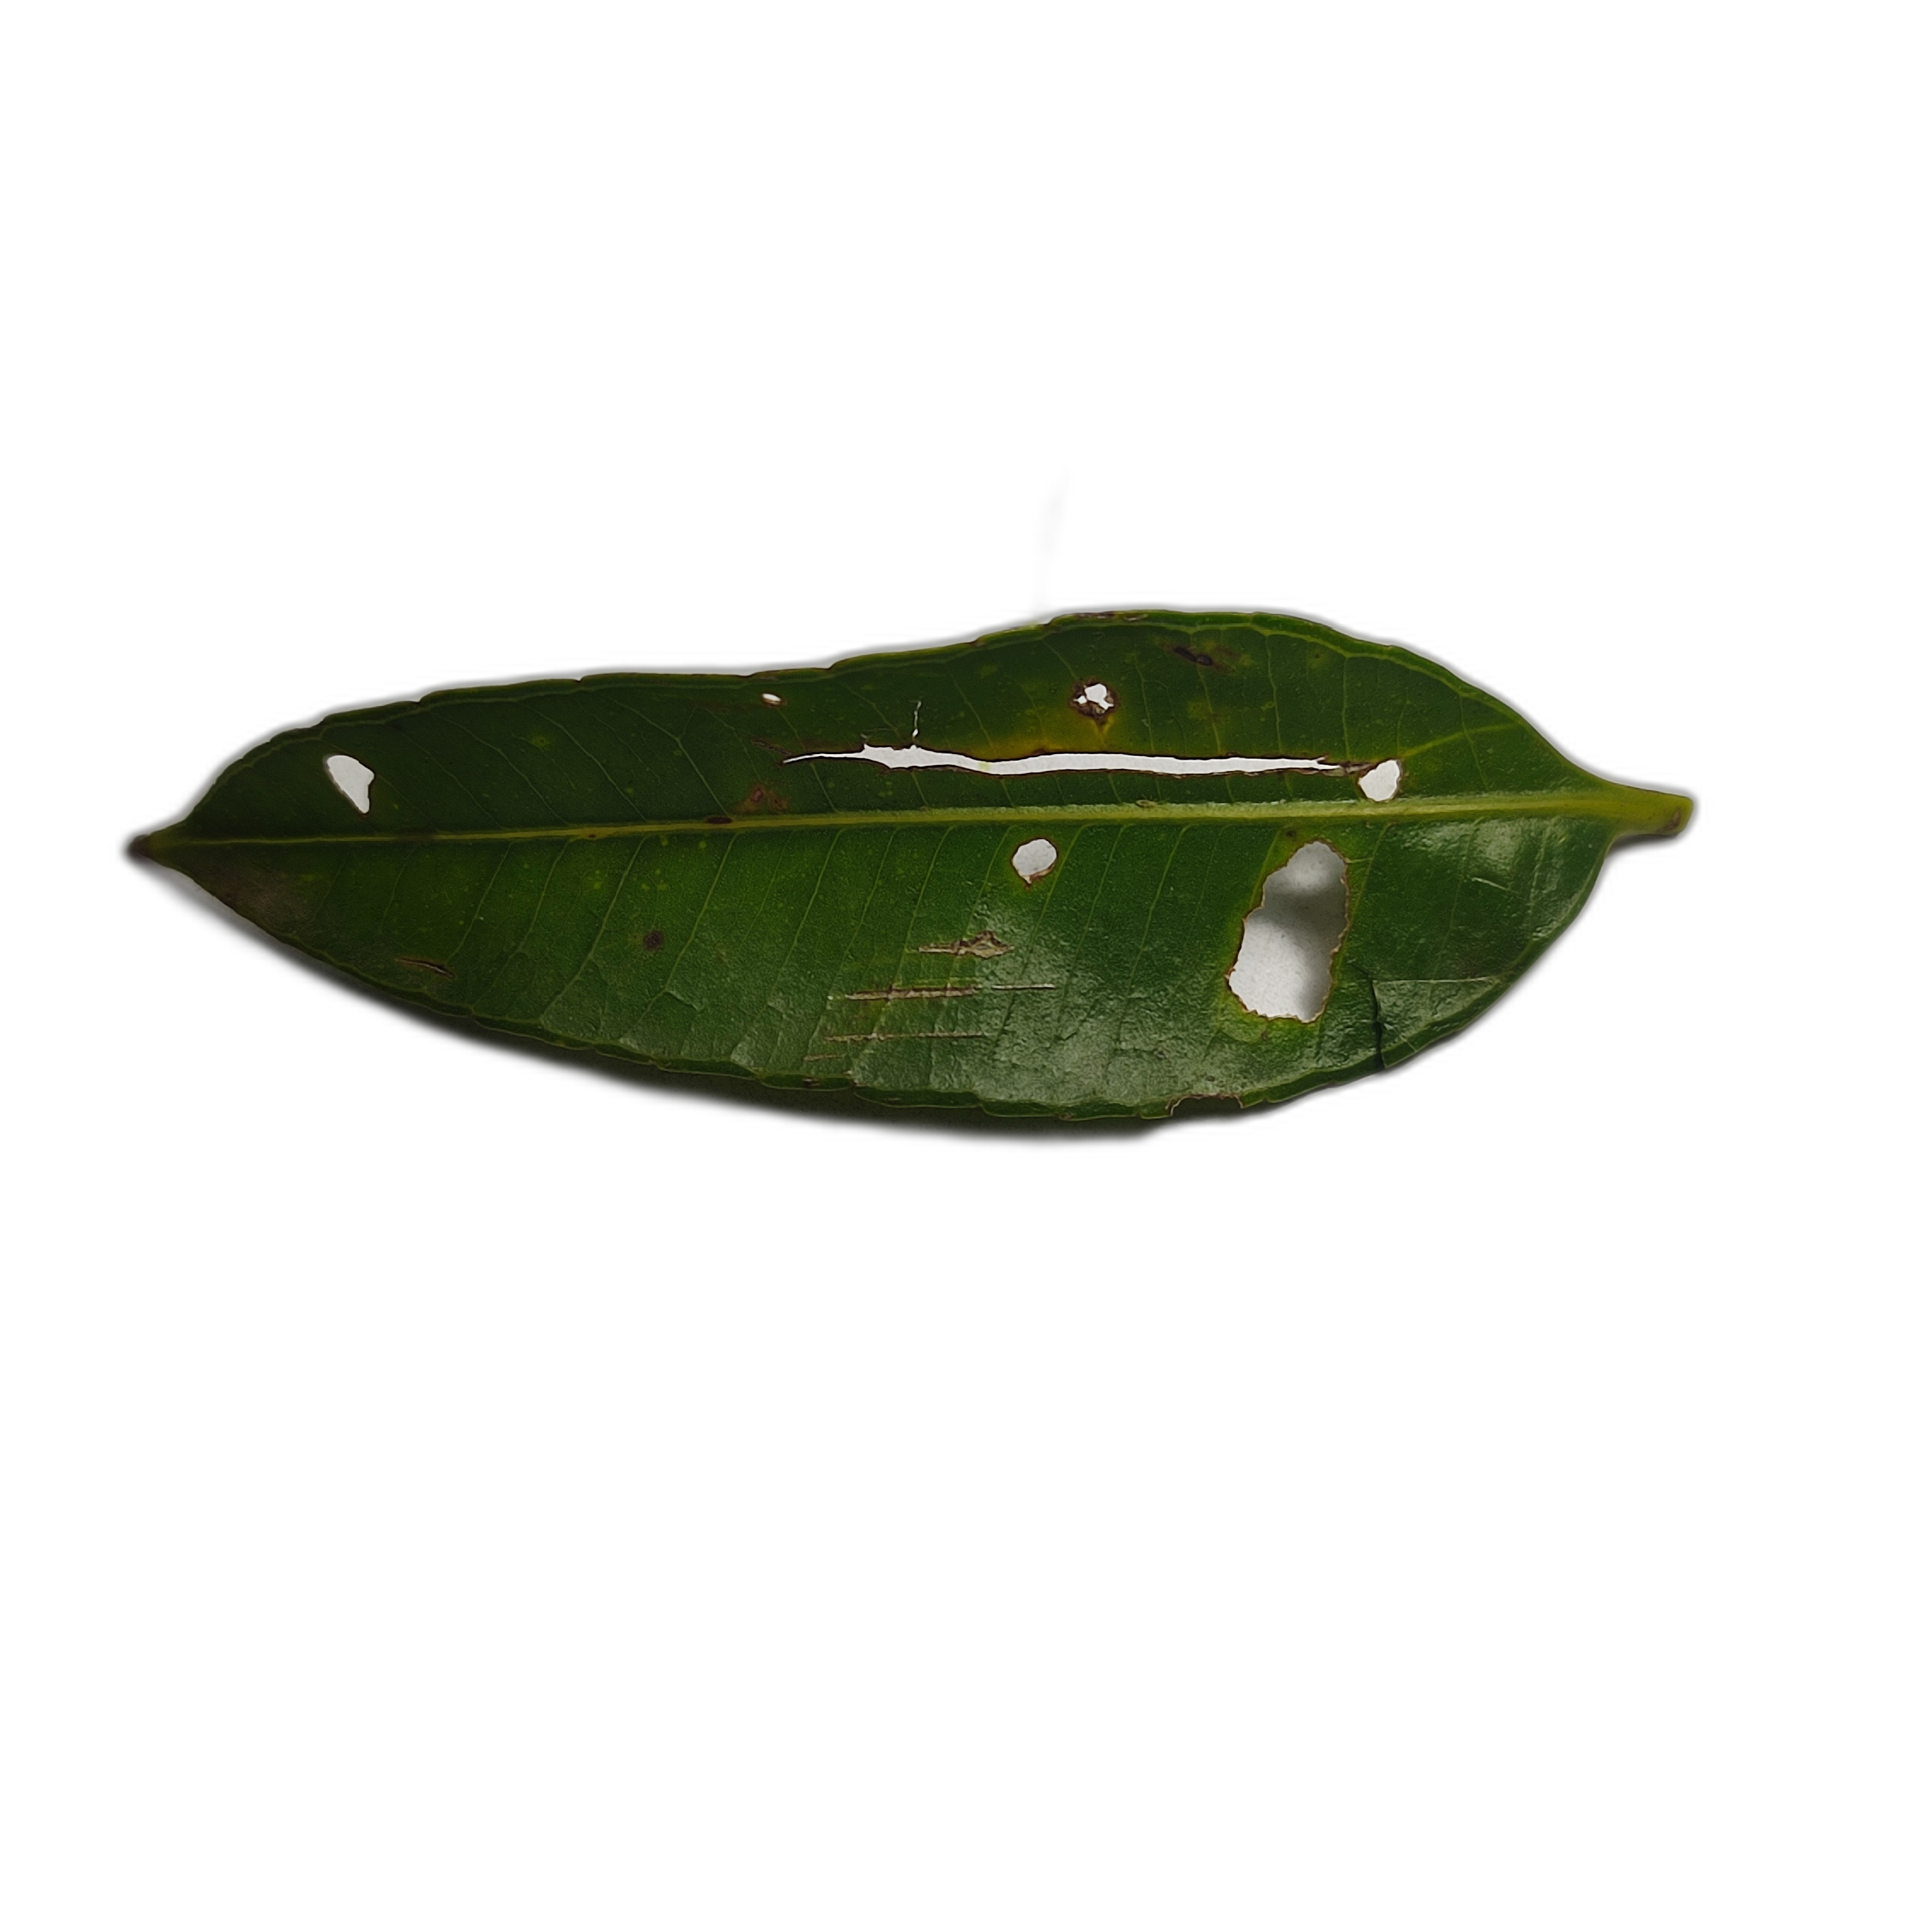
Label: not_healthy